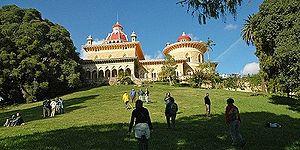
Le Palais de Monserrate est un des plus beaux exemples de style arabe construit au XIXᵉ siècle dans la ville de Sintra au Portugal. Le responsable du projet a été James Knowles. Les parcs et jardins d'un total de 143 hectares donnent à ce palais un environnement exubérant.